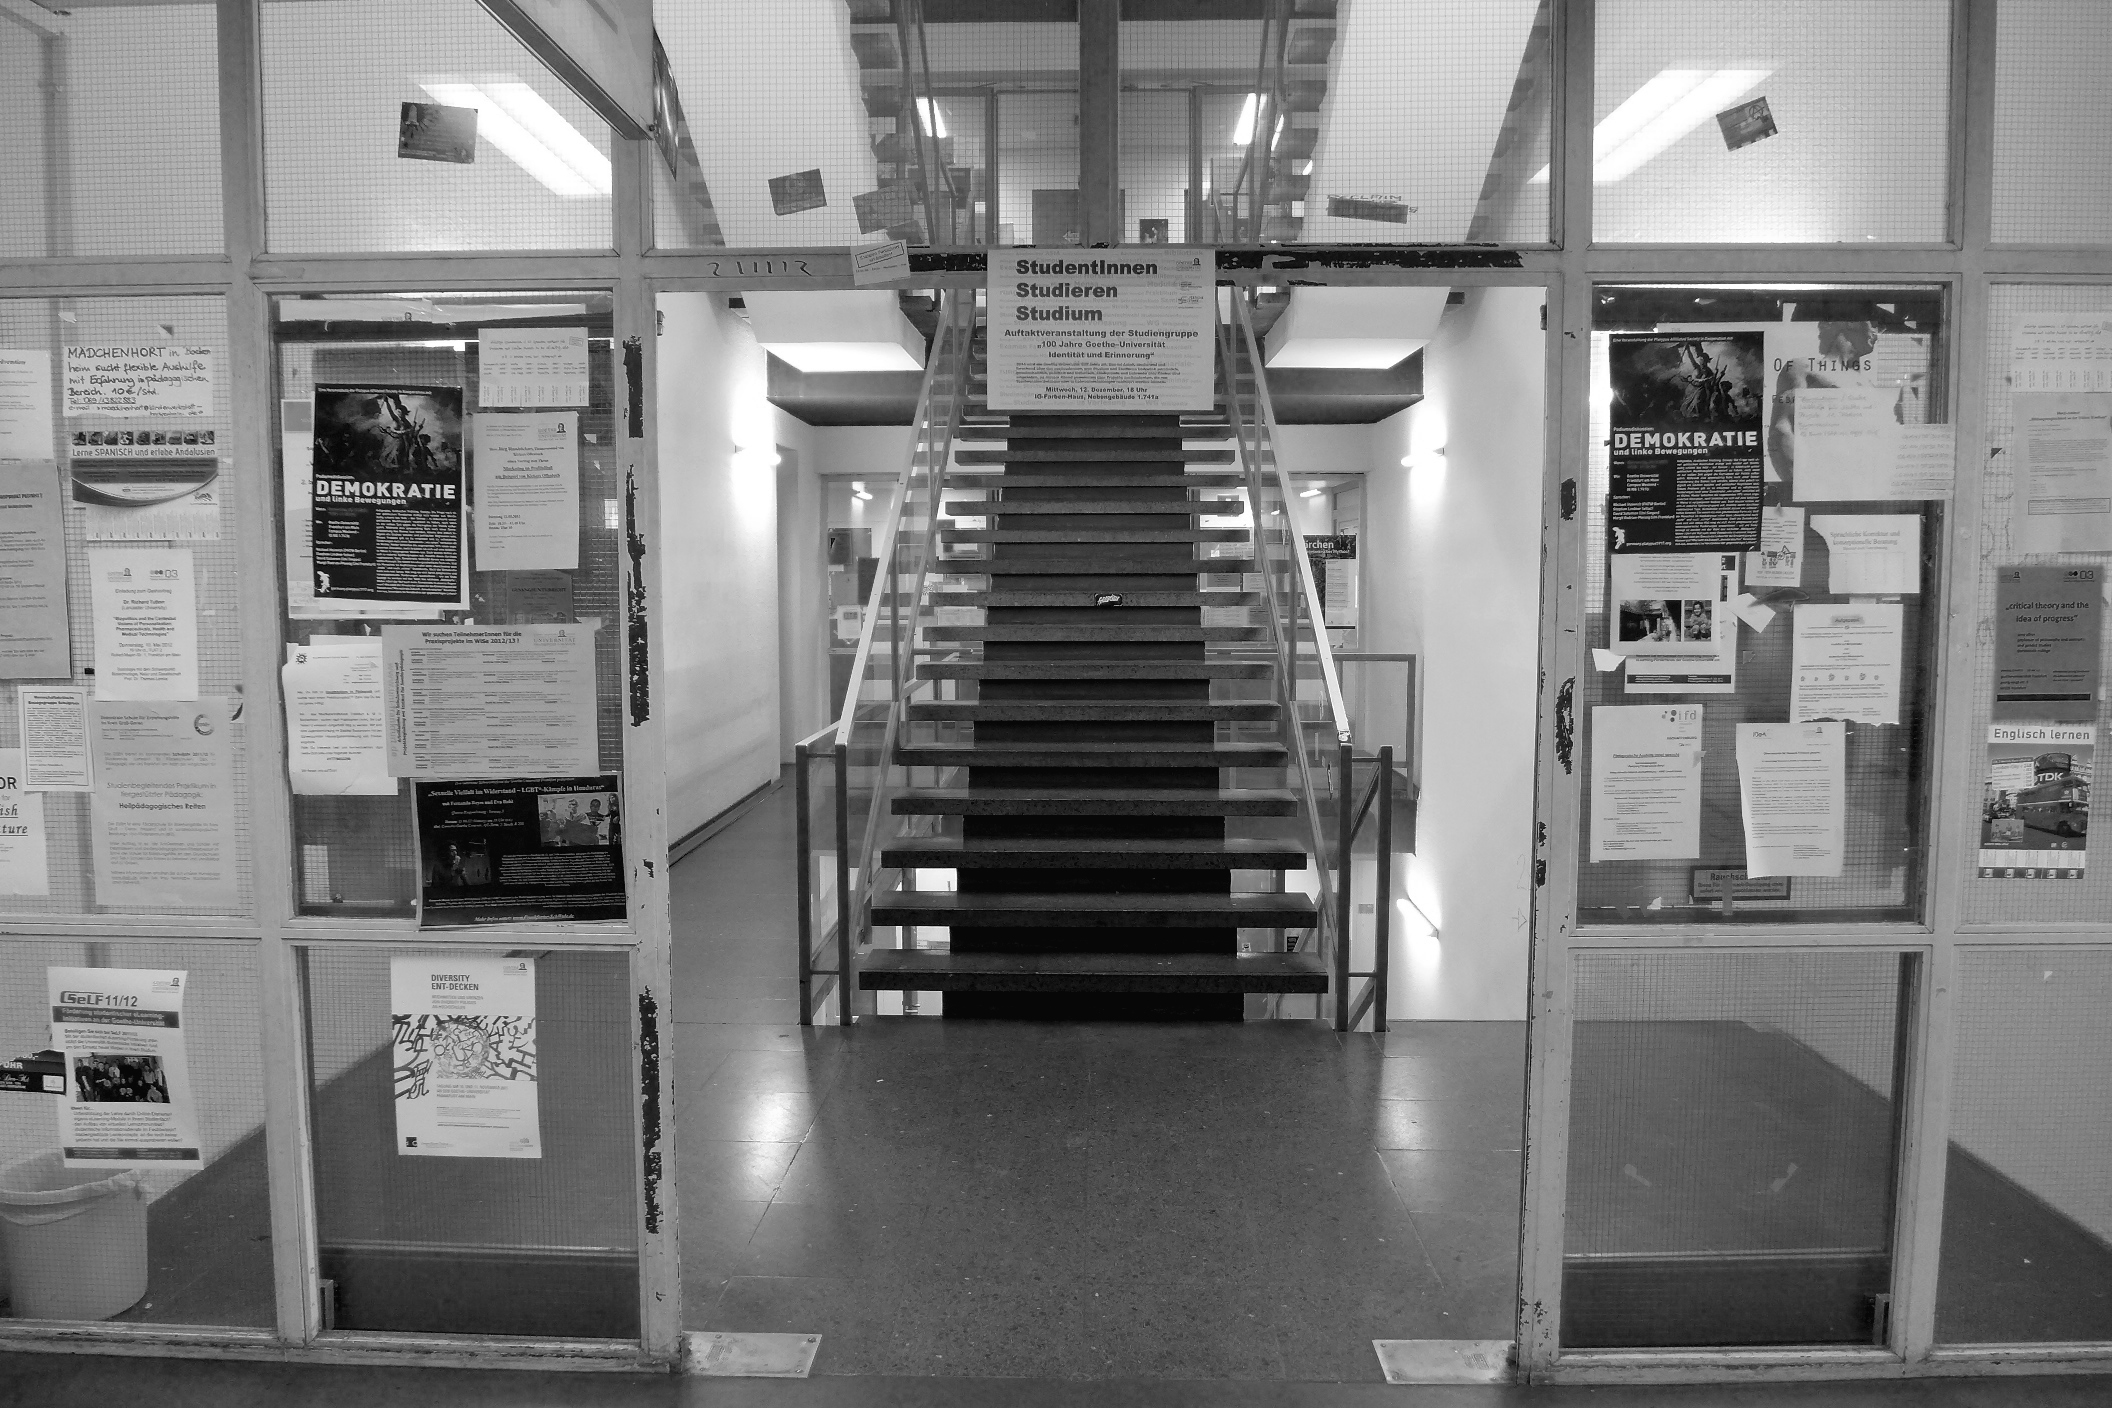
black and white, white, machine, electricity, monochrome, interior design, bw, blackandwhite, blackwhite, design, university, alemania, allemagne, sw, schwarzweiss, schwarzweis, tourist attraction, germania, schwarzweissfotografie, universitt, schwarzweisfotografie, universittfrankfurt, afeturm, universityfrankfurt, universityoffrankfurt, afetower, monochrome photography